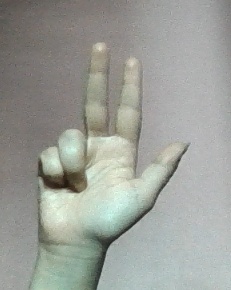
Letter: al